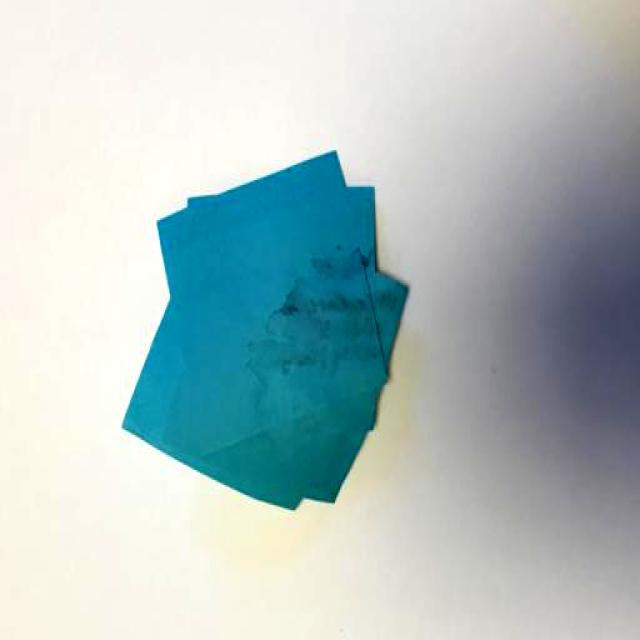
Label: Paper